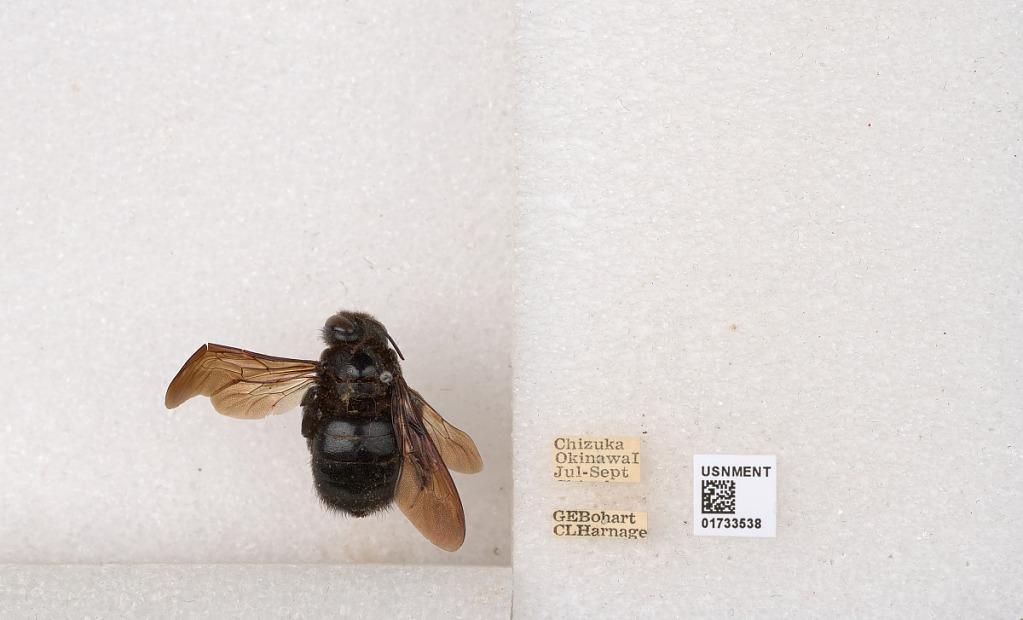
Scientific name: Xylocopa (Alloxylocopa) flavifrons Matsumura
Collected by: G. Bohart & C. Harnage
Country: Japan
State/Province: Okinawa
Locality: Chizuka, Okinawa Island